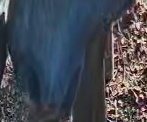
Face region: mouth_nostrils (mouth_chin_nostrils_and_profile)
Pain indicator: moderately_present